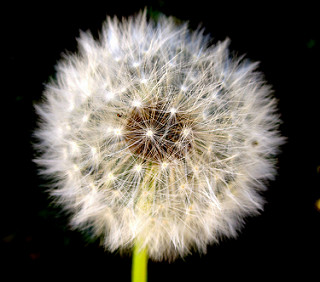
Flower: dandelion